Shahdag National Park

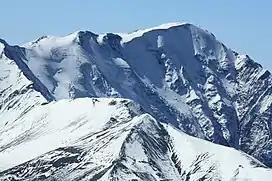
Mount Bazardüzü is located in the park

Shahdag National Park — is a national park of Azerbaijan. It was established initially over in the Quba Rayon, Qusar Rayon, İsmayıllı Rayon, Qəbələ Rayon, Oğuz Rayon and Şamaxı Rayon administrative districts on December 8, 2006. It was enlarged by presidential decree on July 8, 2010 from to .